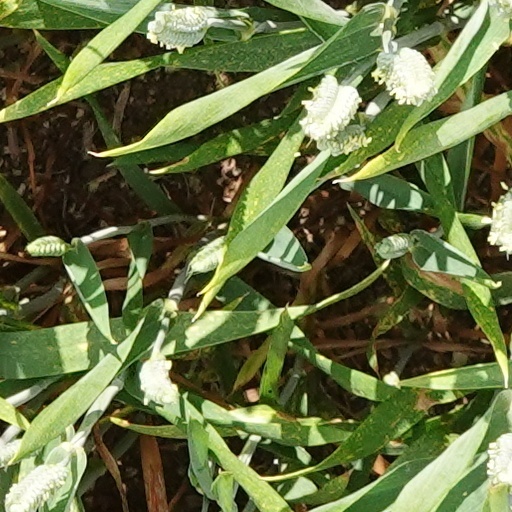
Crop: wheat